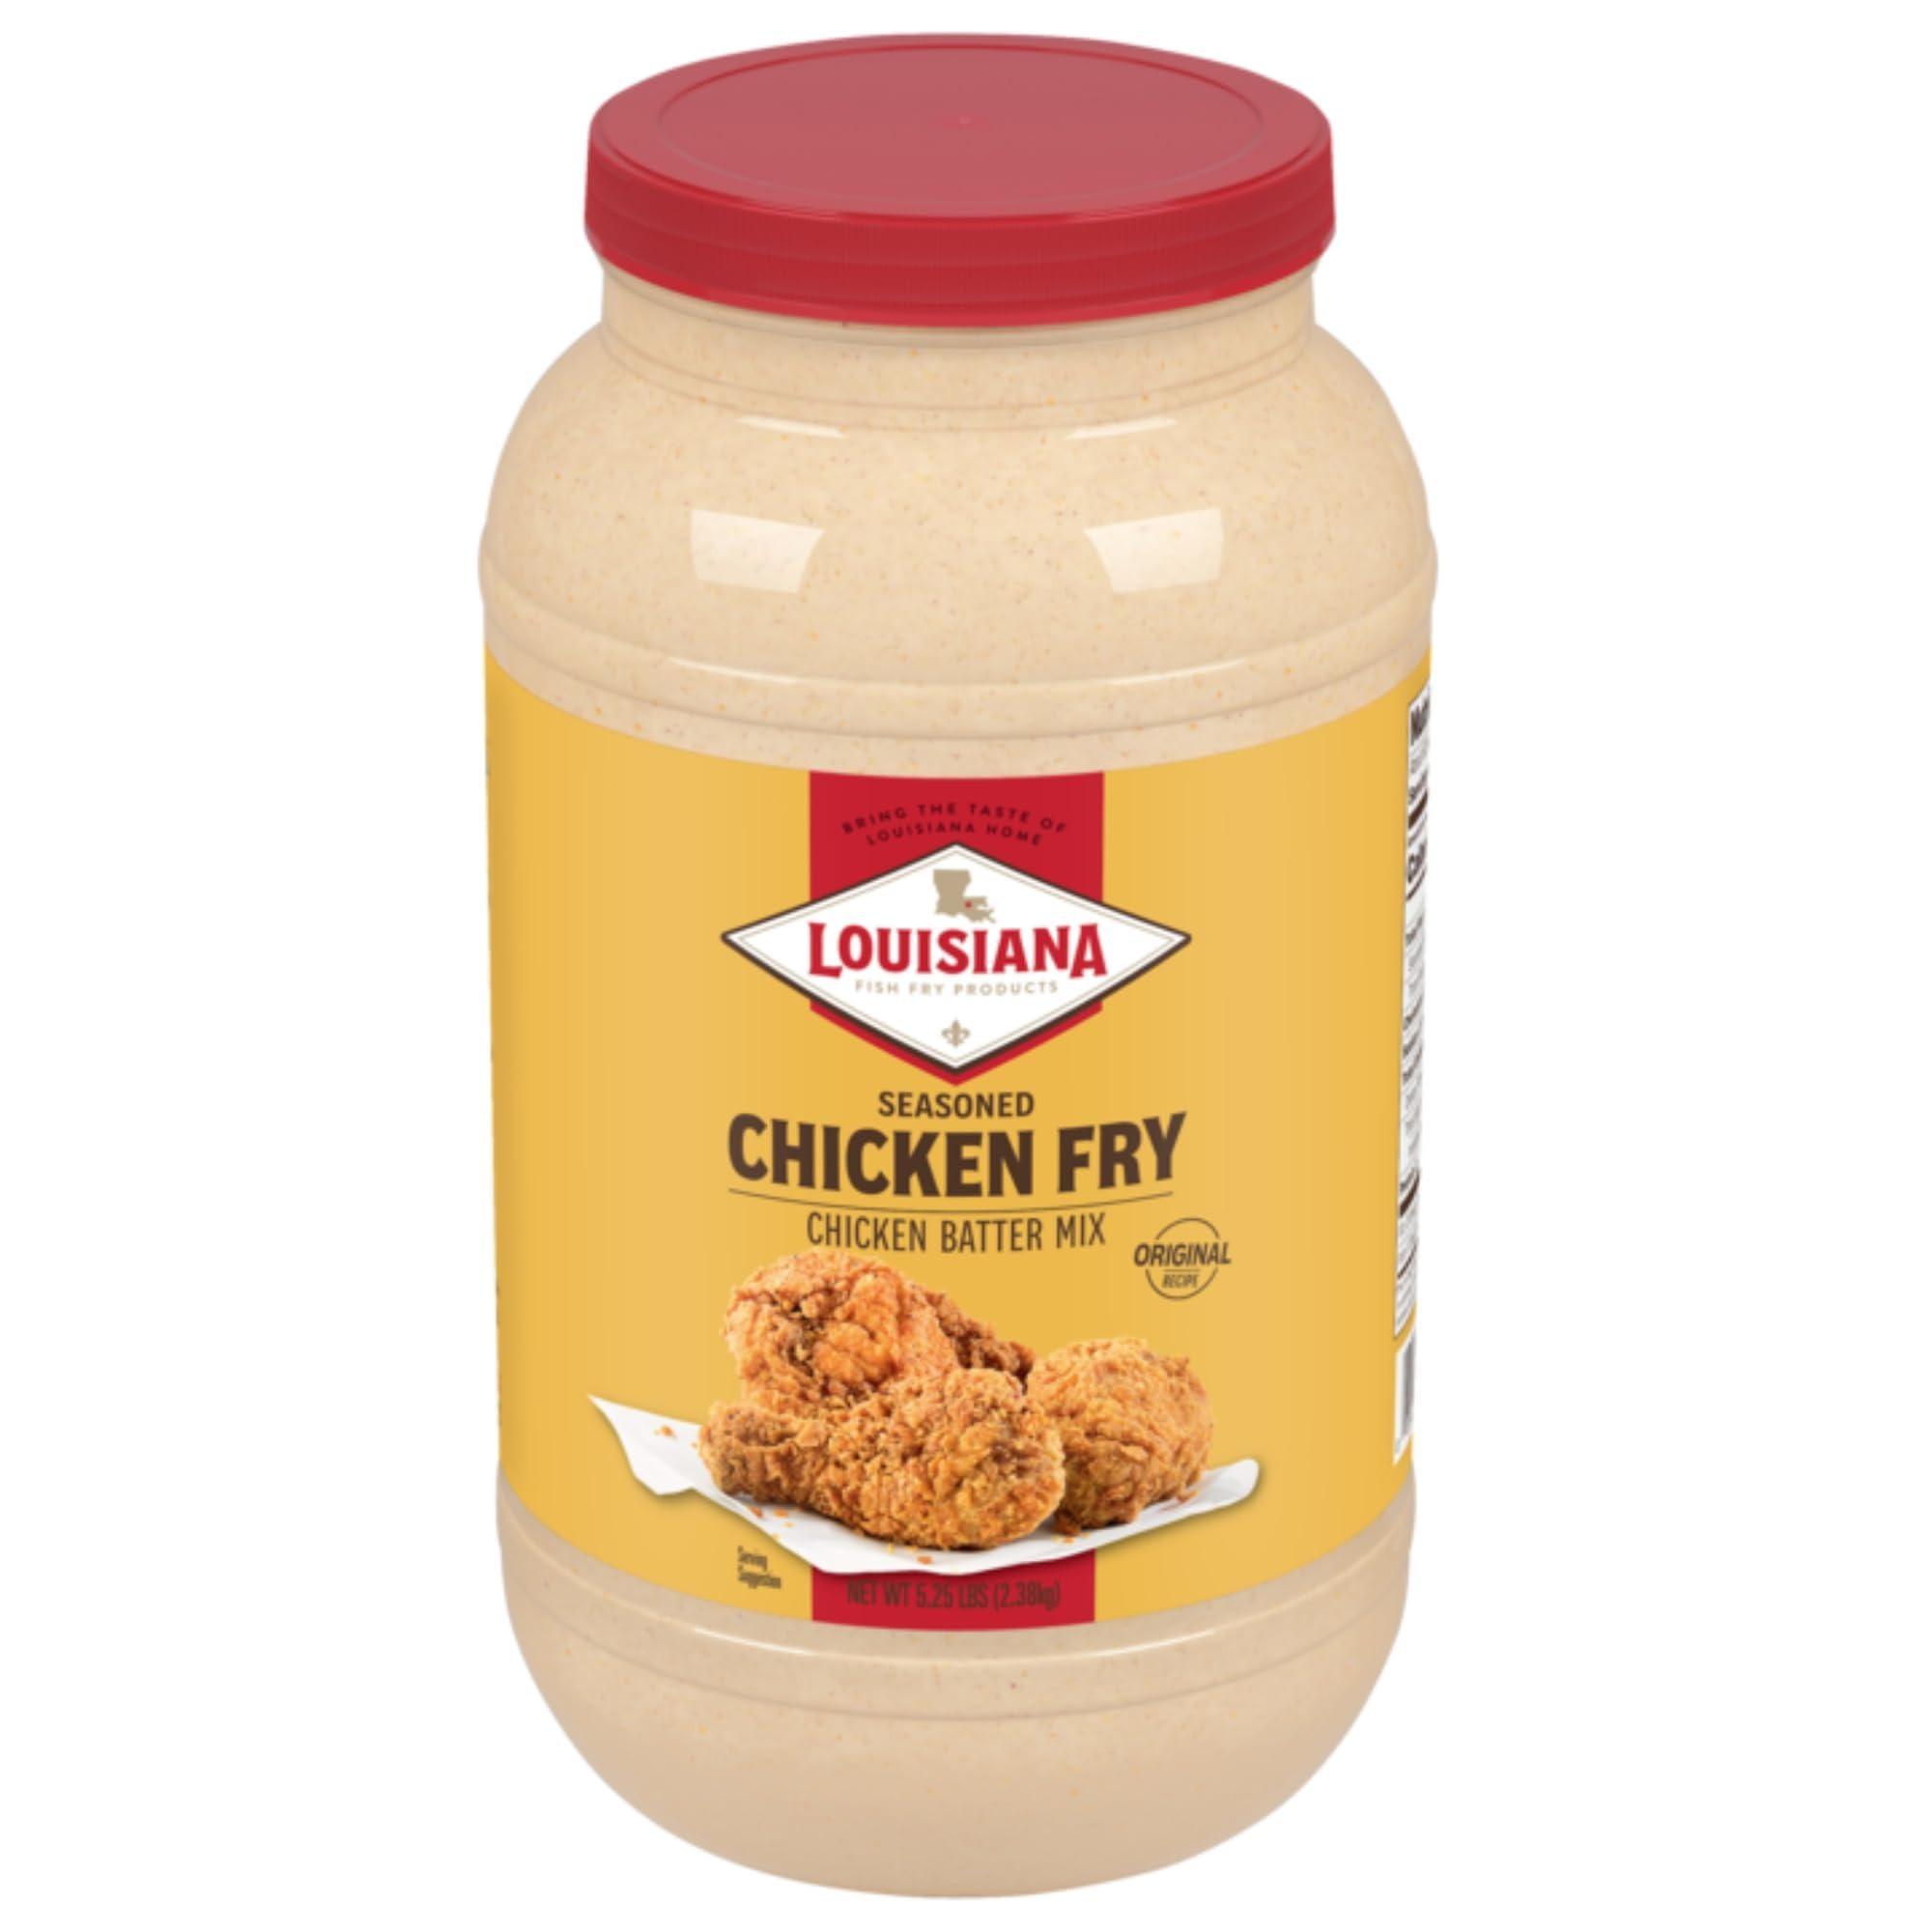
Item Name: Louisiana Seasoned Chicken Fry Batter 1 Gallon - 5.25lbs - Crispy Southern Coating Mix for Fried Chicken - Delicious and Convenient Coating Filled with Cajun Flavor - Easy to Make Recipe - Just Add Water
Bullet Point 1: Crispy and Delicious: Whether you're a seasoned chef or a home cook, Louisiana Fish Fry’s Chicken Fry is the perfect addition to your pantry, helping you achieve crispy and flavorful fried chicken every time. Our Chicken Fry offers a delicious and convenient solution for adding flavor and a crispy crunch to your fried chicken.
Bullet Point 2: Easy to Use: Preparing crispy, flavorful chicken has never been easier. Just coat, fry, and enjoy - no additional seasoning needed.
Bullet Point 3: Perfect for Family Meals: Each 1 Gallon (5.25 lbs) pack contains enough mix to last through 28 lbs. of chicken and last through multiple fried chicken creations, making it perfect for family gatherings, parties, or casual dinners.
Bullet Point 4: ​​Versatile Use: This easy-to-use chicken batter mix requires water as the only additional ingredient, making it simple and hassle-free to prepare the perfect fried chicken of any type. Ideal for frying chicken breasts, wings, tenders, or even vegetables. This mix is a versatile addition to any kitchen.
Bullet Point 5: Authentic Cajun Flavor: This Chicken Fry Batter Mix adds an authentic southern taste to your chicken that is sure to impress. Our mix is designed to create a crispy exterior while keeping the chicken tender and juicy inside.
Bullet Point 6: Additional Cooking Inspiration: Try our recipe for Big Easy Wings, featuring Louisiana Fish Fry Chicken Fry Batter Mix and our Cravin’ Cajun Hot Sauce, for a spicy twist on a classic favorite. See recipe in Description.
Product Description: Louisiana Fish Fry Chicken Fry One Gallon offers a delicious and convenient solution for adding flavor and crunch to your fried chicken. This versatile mix is perfect for creating crispy and flavorful fried chicken that is sure to impress. Simply combine the Chicken Fry Mix with water, coat your chicken pieces, and fry to perfection. With its authentic Southern goodness and robust blend of spices, this Chicken Fry Batter Mix is a convenient must-have in your kitchen. Each 1 Gallon (5.25 lbs) pack contains enough mix to last through 28 lbs. of chicken and last through multiple fried chicken creations. Elevate your dishes with Cajun flair using Louisiana Fish Fry’s Chicken Fry. Try it today and add some crispy flavor and crunch to your fried chicken! Recipe: Big Easy Wings Ingredients: 1 (9 oz.) package Louisiana Fish Fry Chicken Fry Batter Mix, 2 1/2 (6 oz.) bottle Louisiana Fish Fry Cravin’ Cajun Hot Sauce, 4 lbs. chicken wings (approx. 20 wings), 1 lb. butter, 1 Tbsp. Worcestershire sauce, 1 tsp. Louisiana Fish Fry cayenne pepper. Cut chicken wings in half at the drumette joint. Dredge wings in Louisiana Fish Fry Chicken Fry and fry at 350° F for 8 minutes or until internal temp reaches 165° F. Drain and place fried wings in a large metal bowl. In a pot, melt butter. Add Louisiana Fish Fry Cravin’ Cajun hot sauce, Worcestershire sauce, and cayenne pepper. Mix well. Pour sauce over the fried wings and toss until coated. Serve hot. Enjoy! About Louisiana Fish Fry Products At Louisiana Fish Fry Products, we are dedicated to bringing the authentic taste of Louisiana's rich culinary traditions to your kitchen. Using high-quality ingredients and time-honored recipes, our products make it easy to create delicious meals that capture the spirit of the South. Get Frying Today! Ready to bring the taste of Louisiana to your home? Click “Add to Cart” now and start creating crispy, delicious fried chicken with Louisiana Fish Fry Products Seasoned Chicken Fry.
Value: 84.0
Unit: Ounce

Price: 24.47